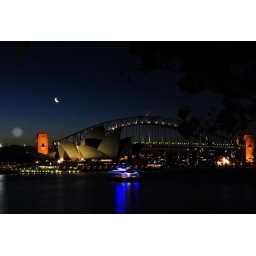
same old building by the bridge